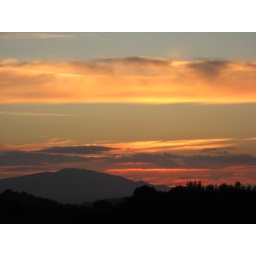
the sky is red in my world